La Fortaleza

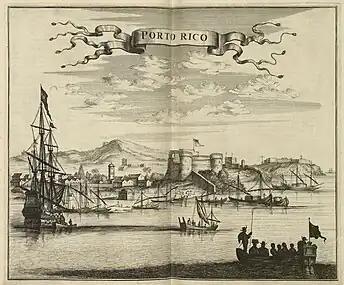
Rear façade (west) of La Fortaleza from San Juan Bay as depicted in the 1671 edition of John Ogilby's "America", one of the most influential works of the 17th century

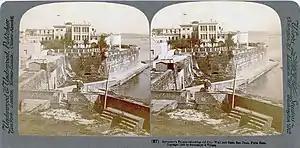
Side façade (north) of "La Fortaleza" in 1899

La Fortaleza was the first defensive fortification built in the historic city of Old San Juan, originally known as "Ciudad de Puerto Rico" ("rich port city"), and the first of a series of military structures built to protect the city, which included the San Felipe del Morro Fortress and the San Cristóbal Fortress. The construction was authorized by Charles V, Holy Roman Emperor as a defense against attacks from Island Caribs and the European powers of the time.